The Plateau (Fringe)

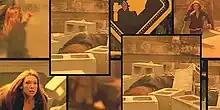
Milo predicts every scenario while fleeing Olivia

"The Plateau" is the third episode of the third season of the American science fiction drama television series "Fringe", and the 46th episode overall. As one of the early Season 3 episodes that take place entirely in the parallel universe, the episode centers on Olivia, conditioned to believe she is a member of the alternate Fringe team, trying to track down a mentally unstable man that can predict the team's every move.